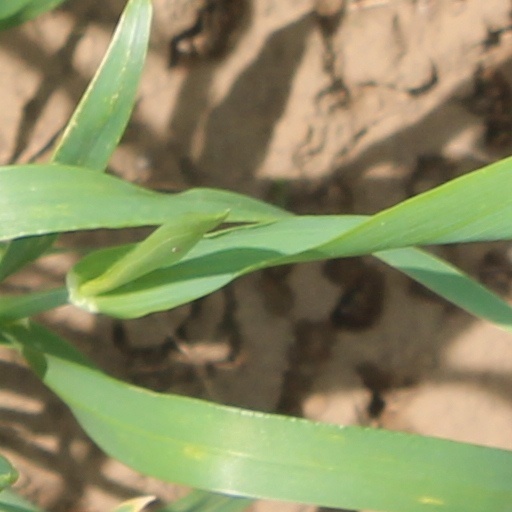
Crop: wheat